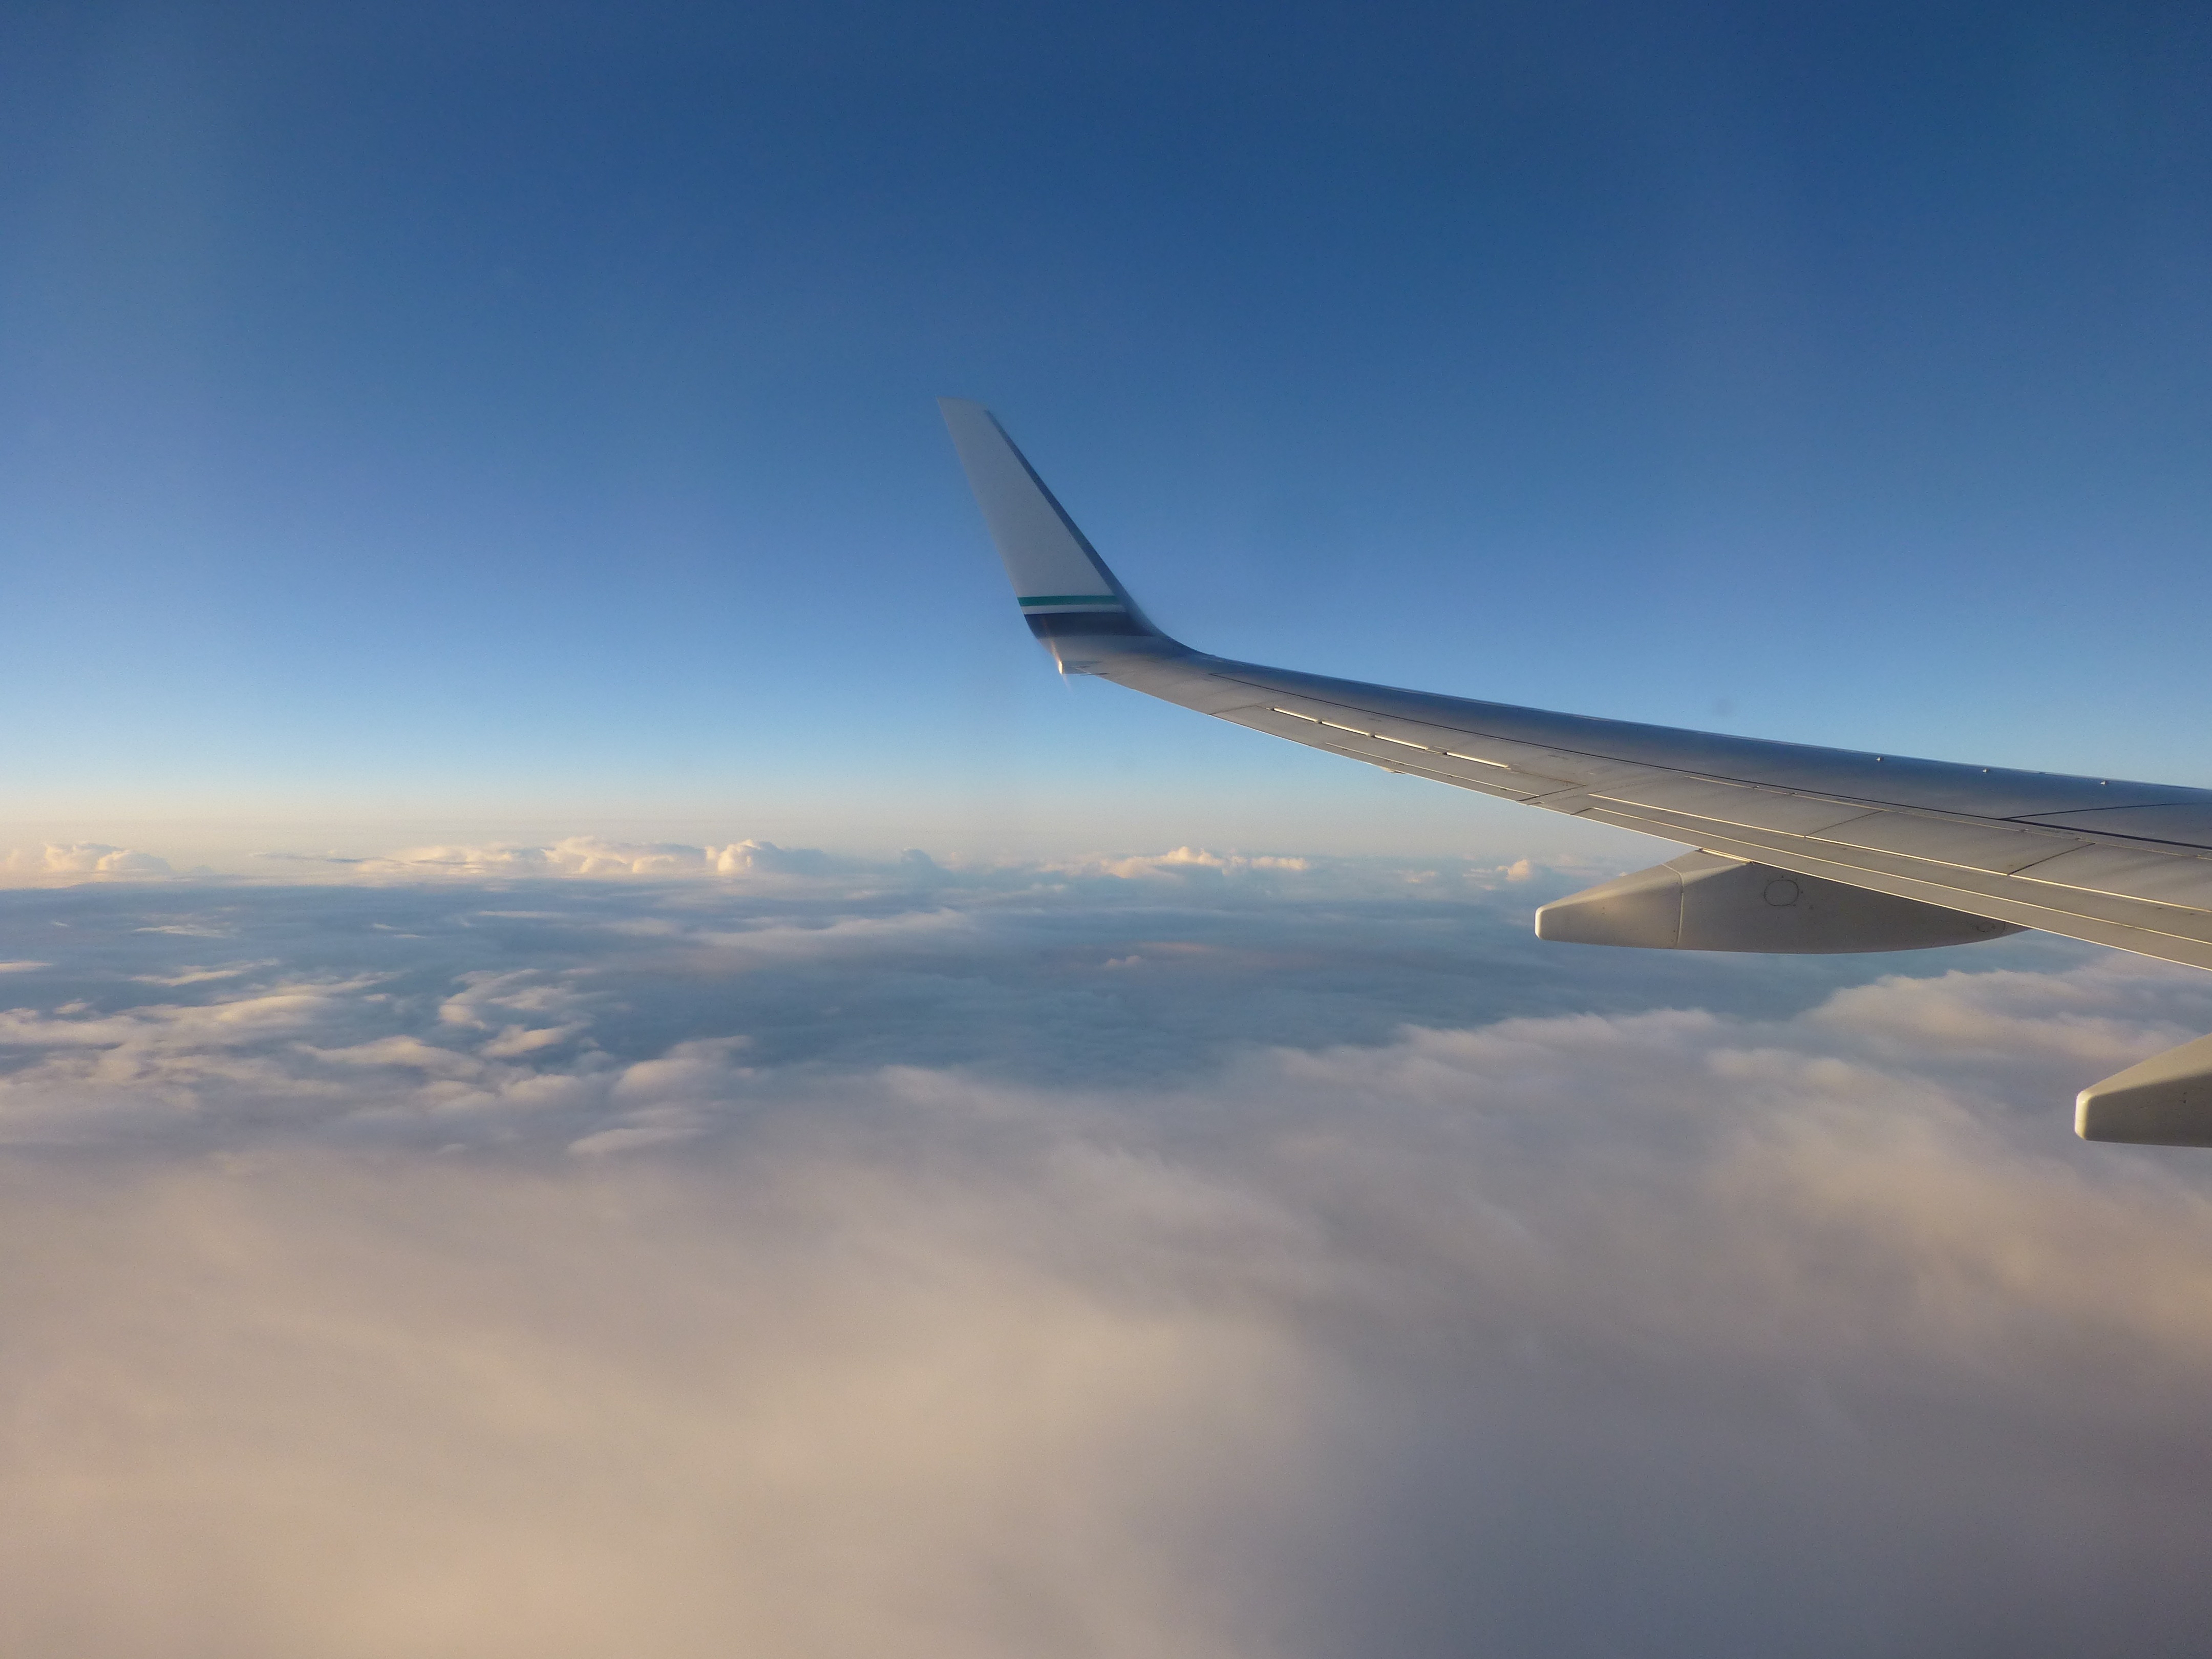
wing, cloud, sky, vacation, travel, airplane, plane, aircraft, vehicle, airline, paradise, tropical, aviation, flight, hawaii, trip, clouds, airliner, boeing, takeoff, kauai, air force, jet aircraft, air travel, boeing 737, atmosphere of earth, narrow body aircraft